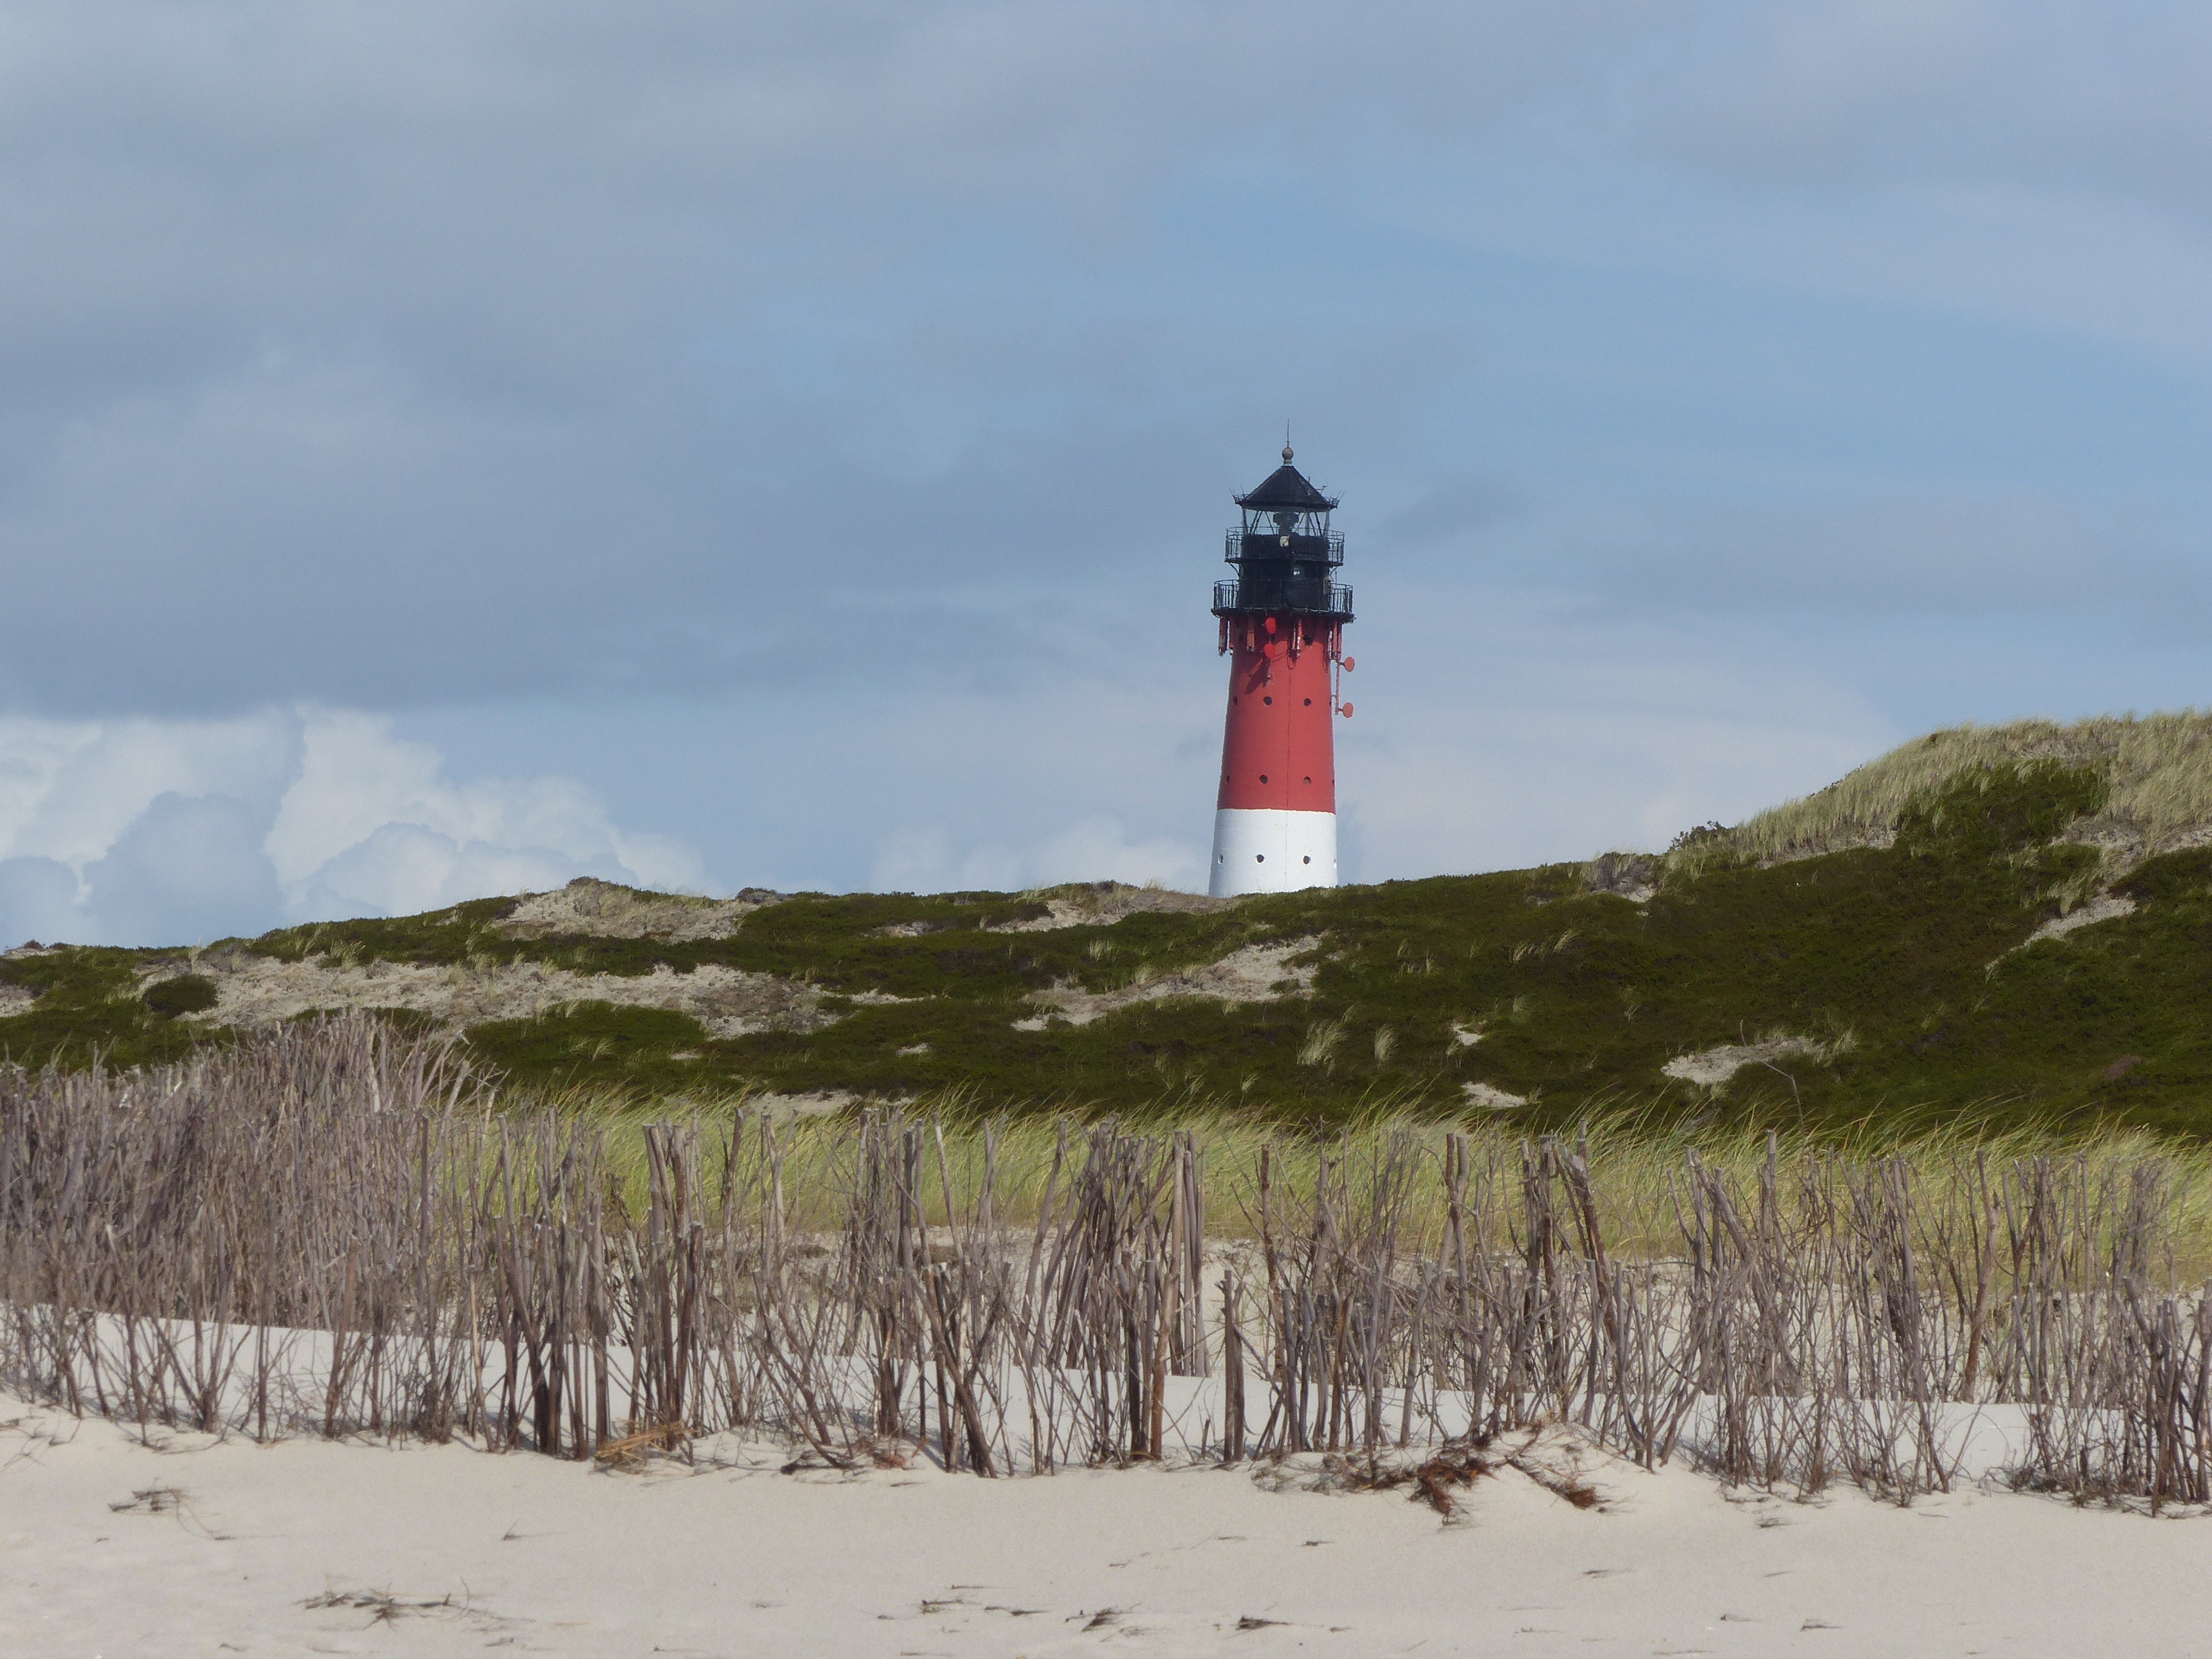
beach, landscape, sea, coast, nature, sand, lighthouse, summer, tower, dunes, sylt